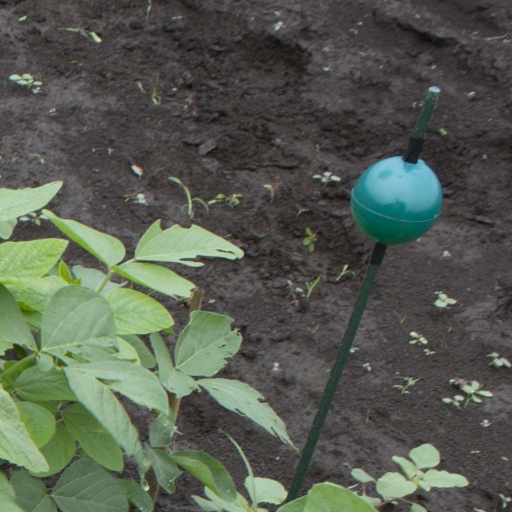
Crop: soybean